Laninamivir

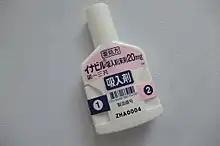
Inavir

Laninamivir (CS-8958) is a neuraminidase inhibitor that is a drug used for the treatment and prophylaxis of Influenzavirus A and Influenzavirus B. It is currently in Phase III clinical trials. It is a long-acting neuraminidase inhibitor administered by inhalation.